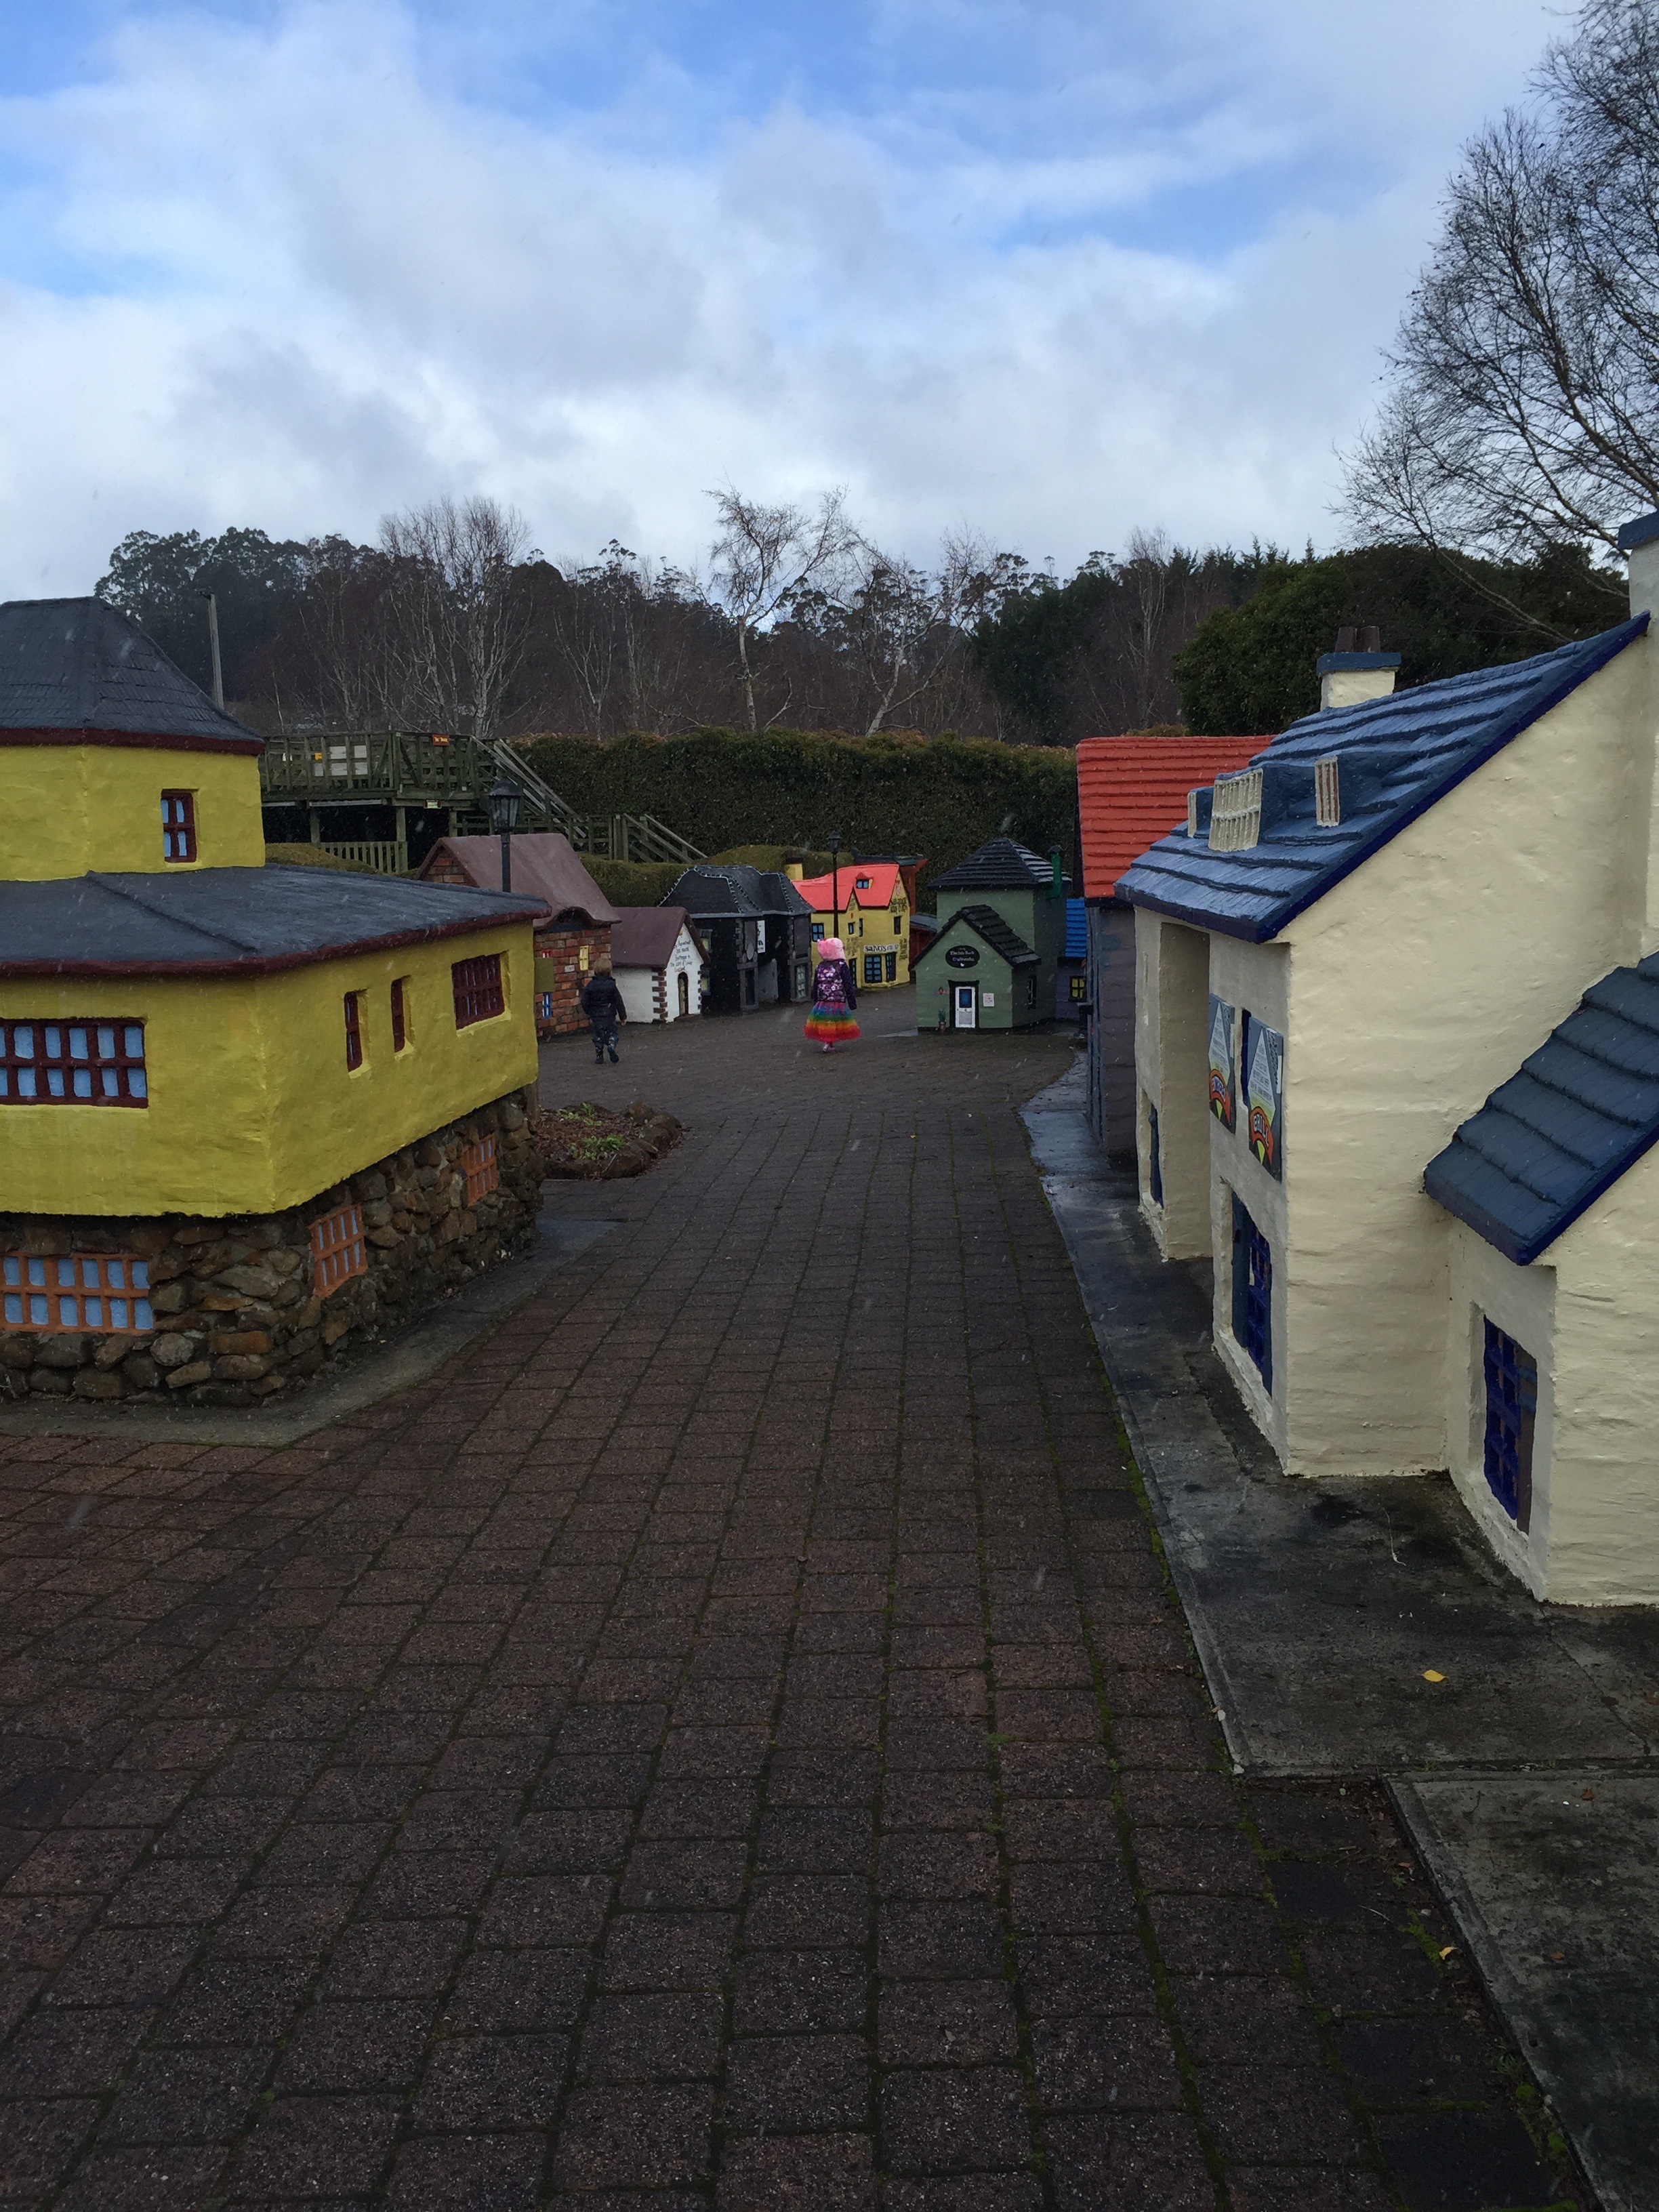
road, house, town, asphalt, walkway, village, transport, suburb, vehicle, small, lane, toy, miniature, road surface, small house, residential area, tasmazia